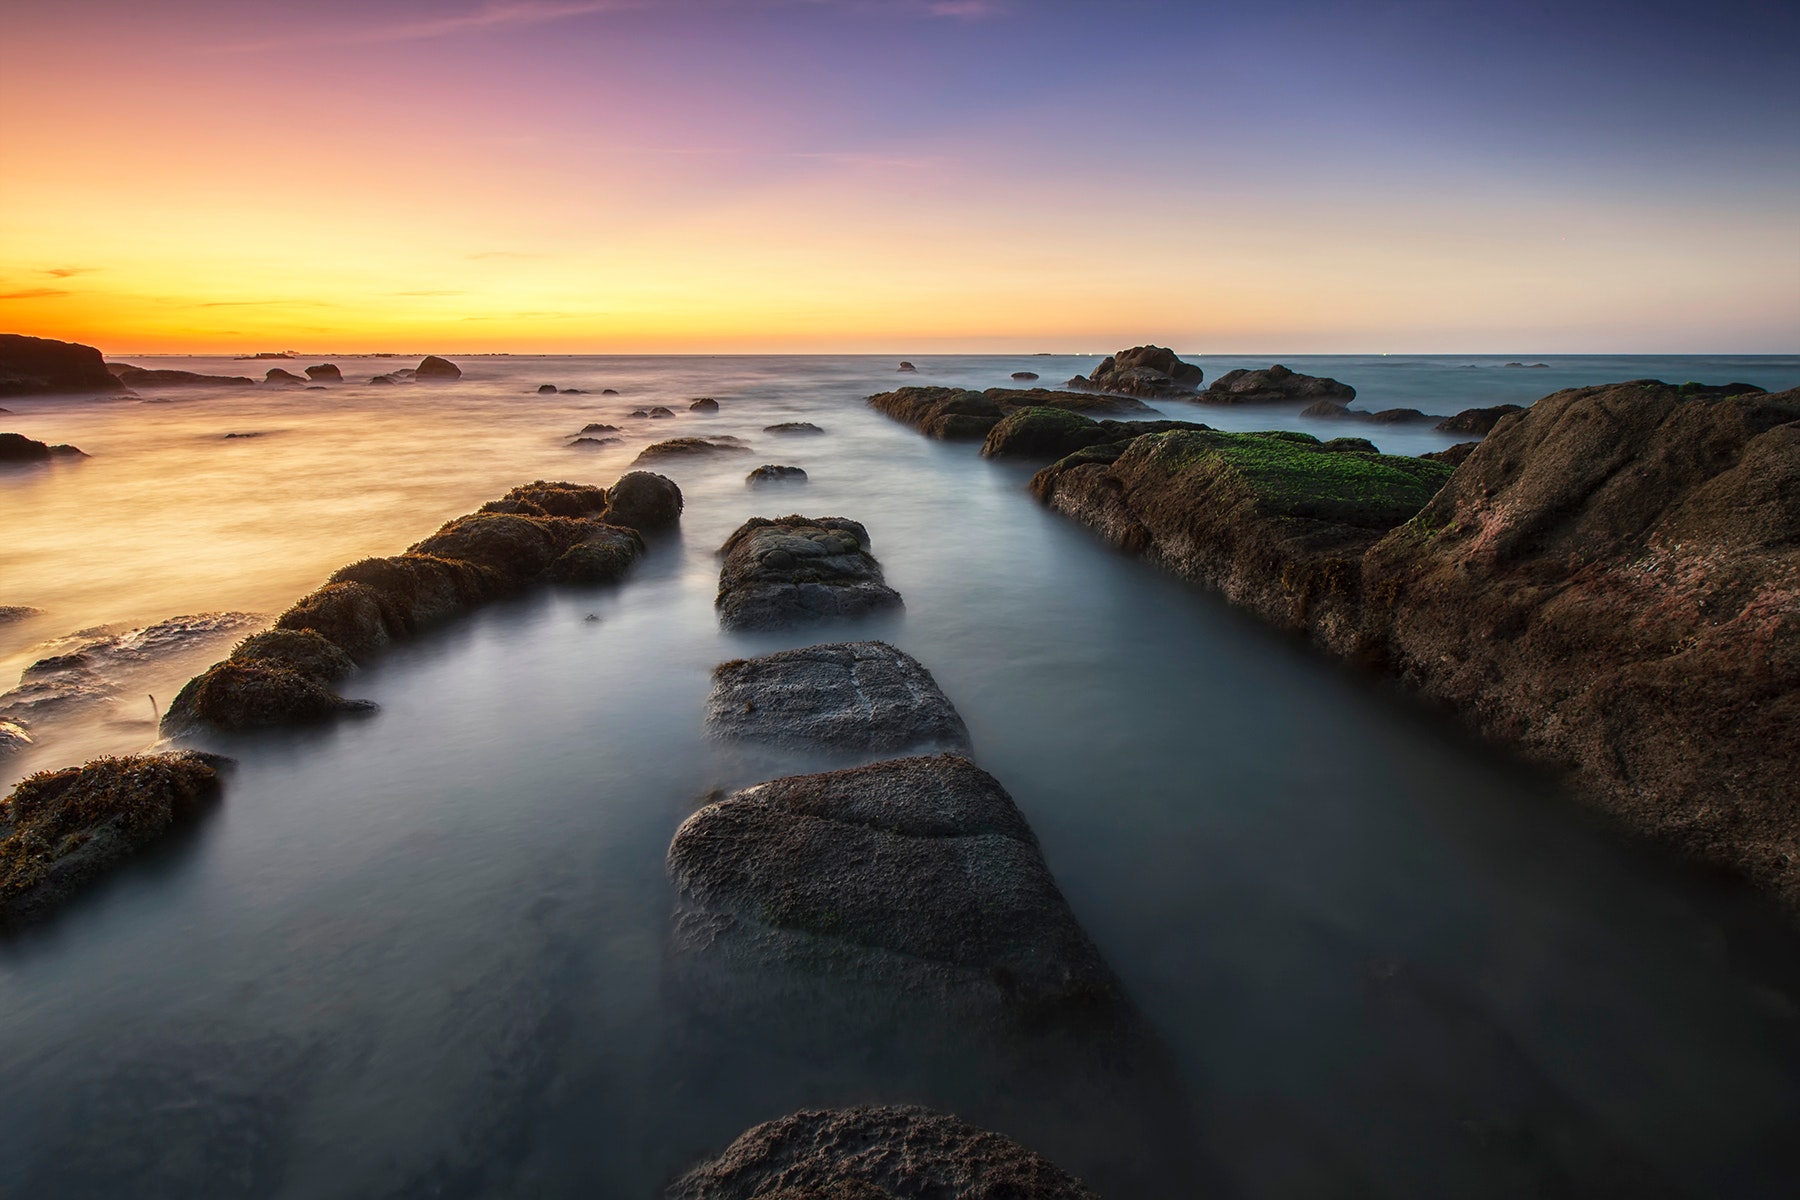
body of water, sky, sea, nature, coast, water, shore, natural landscape, horizon, ocean, rock, morning, headland, coastal and oceanic landforms, sunset, wave, dusk, beach, evening, reflection, cloud, sunrise, dawn, landscape, wind wave, calm, bay, tide pool, sunlight, photography, watercourse, promontory, inlet, stock photography, cliff, tide, terrain, cape, klippe, skerry